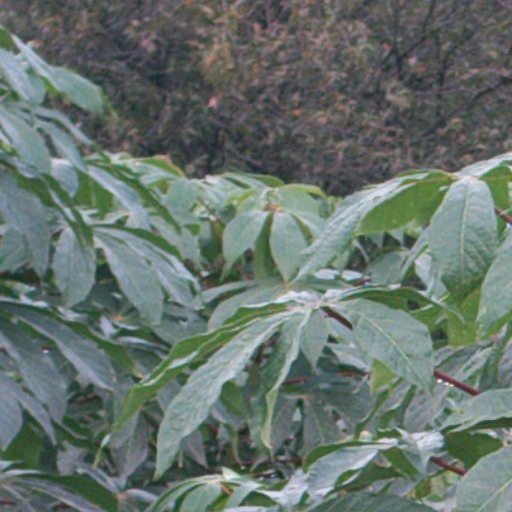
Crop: cassava